Nepal Workers Peasants Party

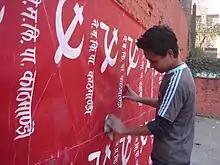
A party supporter postering for the Nepal Workers Peasants Party at a "hiti" (public fountain) in Thamel

Bijukchhe's NWPO formed part of the United Left Front and took part in the 1990 Jana Andolan uprising. It participated in the formation of the Samyukta Janamorcha Nepal but left shortly before the 1991 election. The group changed its name to the Nepal Workers Peasants Party and contested the election separately. It fielded 30 candidates, out of whom two were elected. The party received a total of 91,335 votes, or 1.25%.